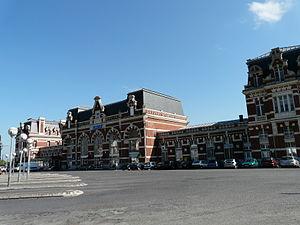
Gare de Cambrai
La gare de Cambrai-Ville est une gare ferroviaire française de la ligne de Saint-Just-en-Chaussée à Douai, située à proximité du centre-ville de Cambrai, sous-préfecture du Nord, en région Hauts-de-France.
Cambrai est une commune française située dans le département du Nord, en région Hauts-de-France. Sous-préfecture du département, Cambrai est une ville moyenne qui compte 32 668 habitants au recensement de 2016 ; elle est au cœur de l'unité urbaine de Cambrai qui, avec 47 138 habitants, la place au 7ᵉ rang départemental. Son aire urbaine, plus étendue, rassemble 65 986 habitants en 2009. Avec Lille et les villes de l'ancien bassin minier du Nord-Pas-de-Calais, elle participe aussi à un ensemble métropolitain de près de 3,8 millions d'habitants, appelé « aire métropolitaine de Lille ».